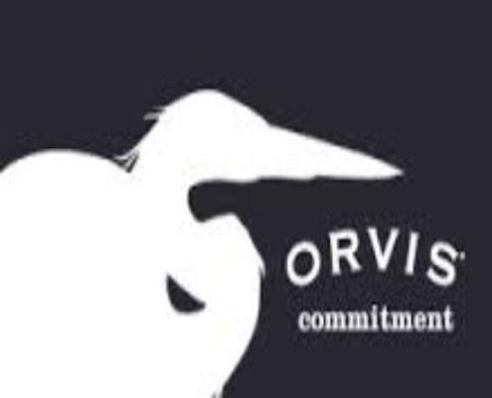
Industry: Clothes